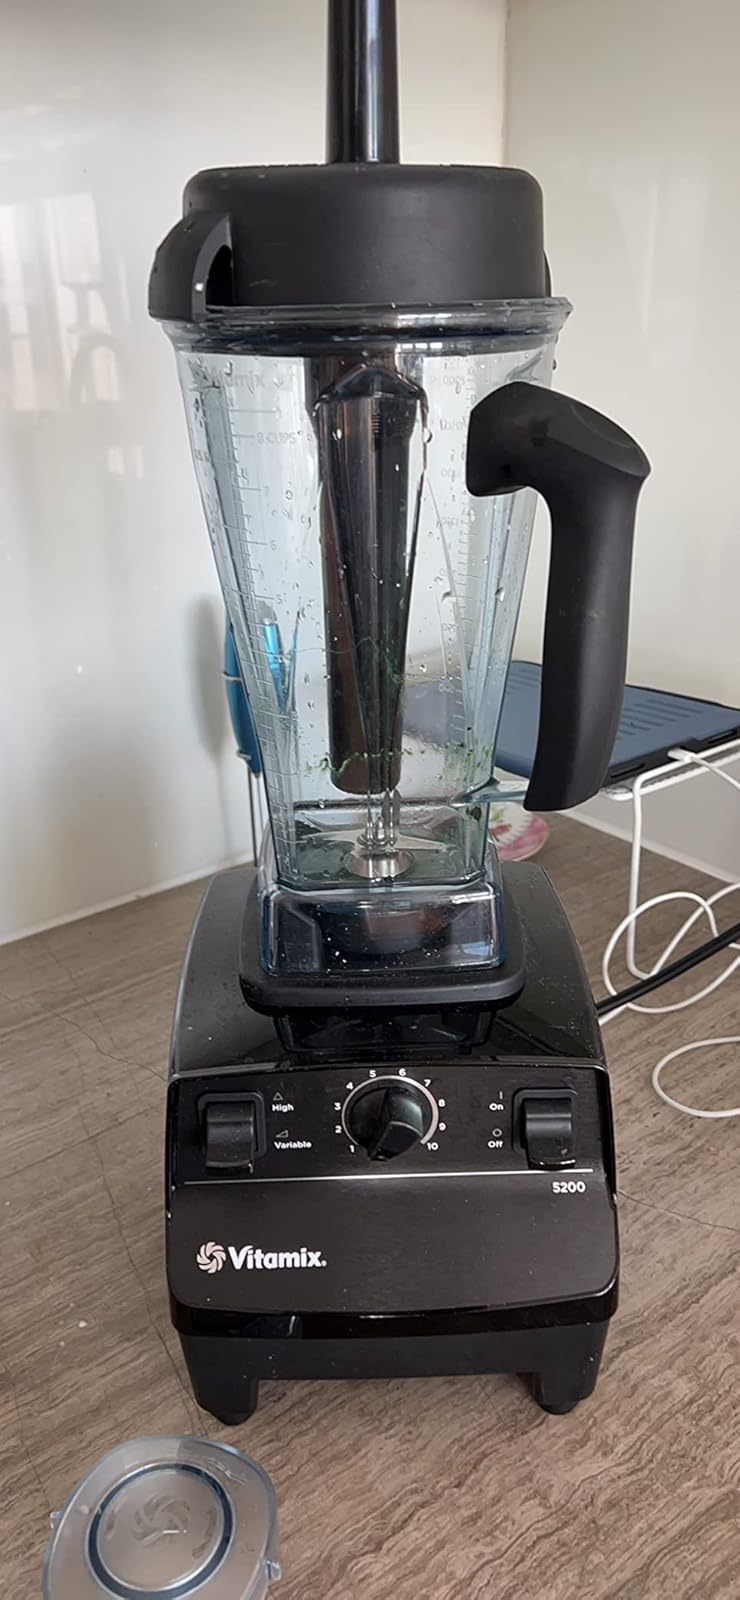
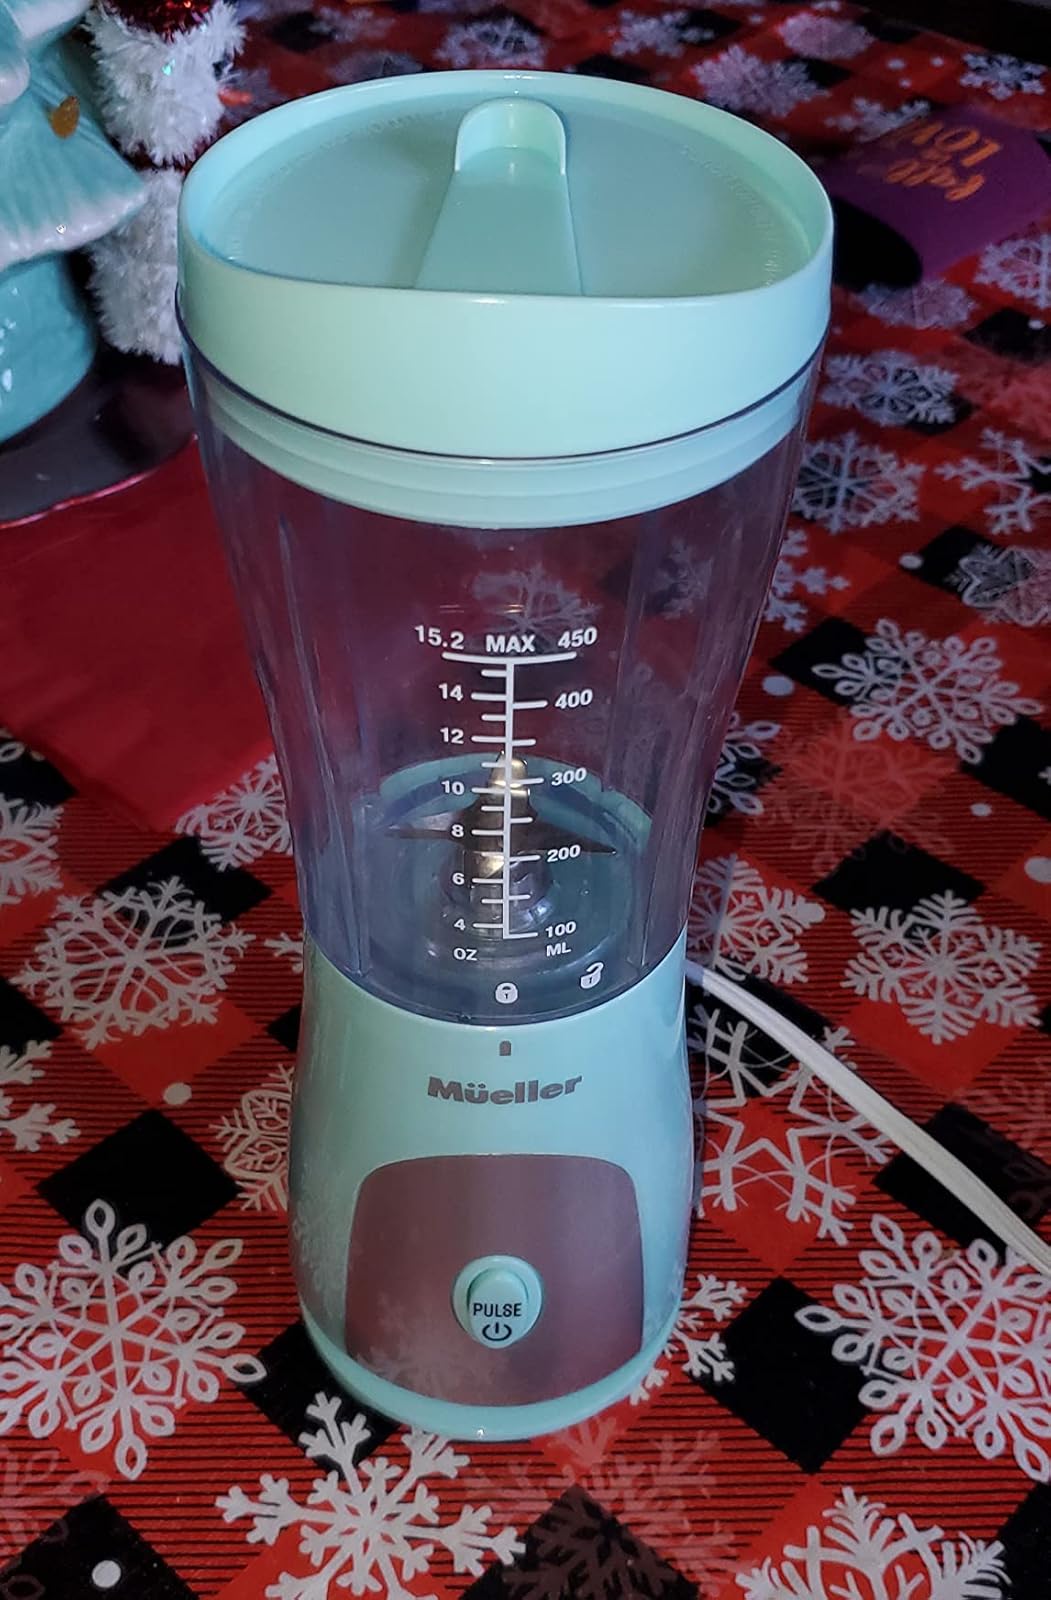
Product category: items_blender
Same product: no